Excelsior, Minnesota

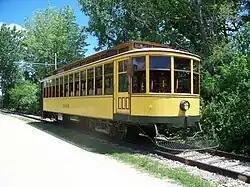
Restored TCRT streetcar No. 1239, Excelsior Streetcar Line

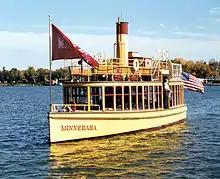
Restored Express Boat "Minnehaha"

As of the 2010 census, there were 2,188 people, 1,115 households, and 494 families living in the city. The population density was . There were 1,254 housing units at an average density of . The racial makeup of the city was 90.4% White, 2.7% African American, 0.6% Native American, 1.5% Asian, 0.1% Pacific Islander, 2.2% from other races, and 2.5% from two or more races. Hispanic or Latino of any race were 5.9% of the population.